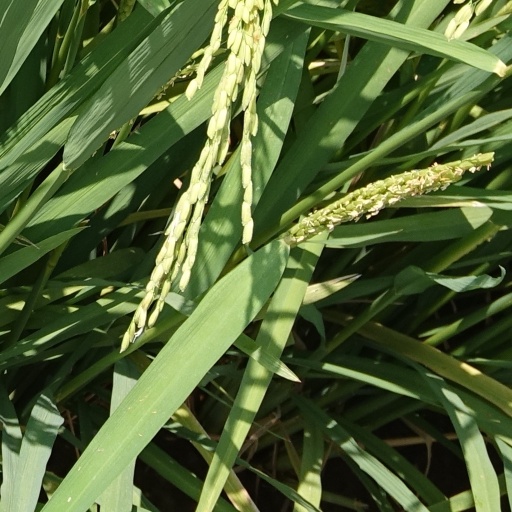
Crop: rice